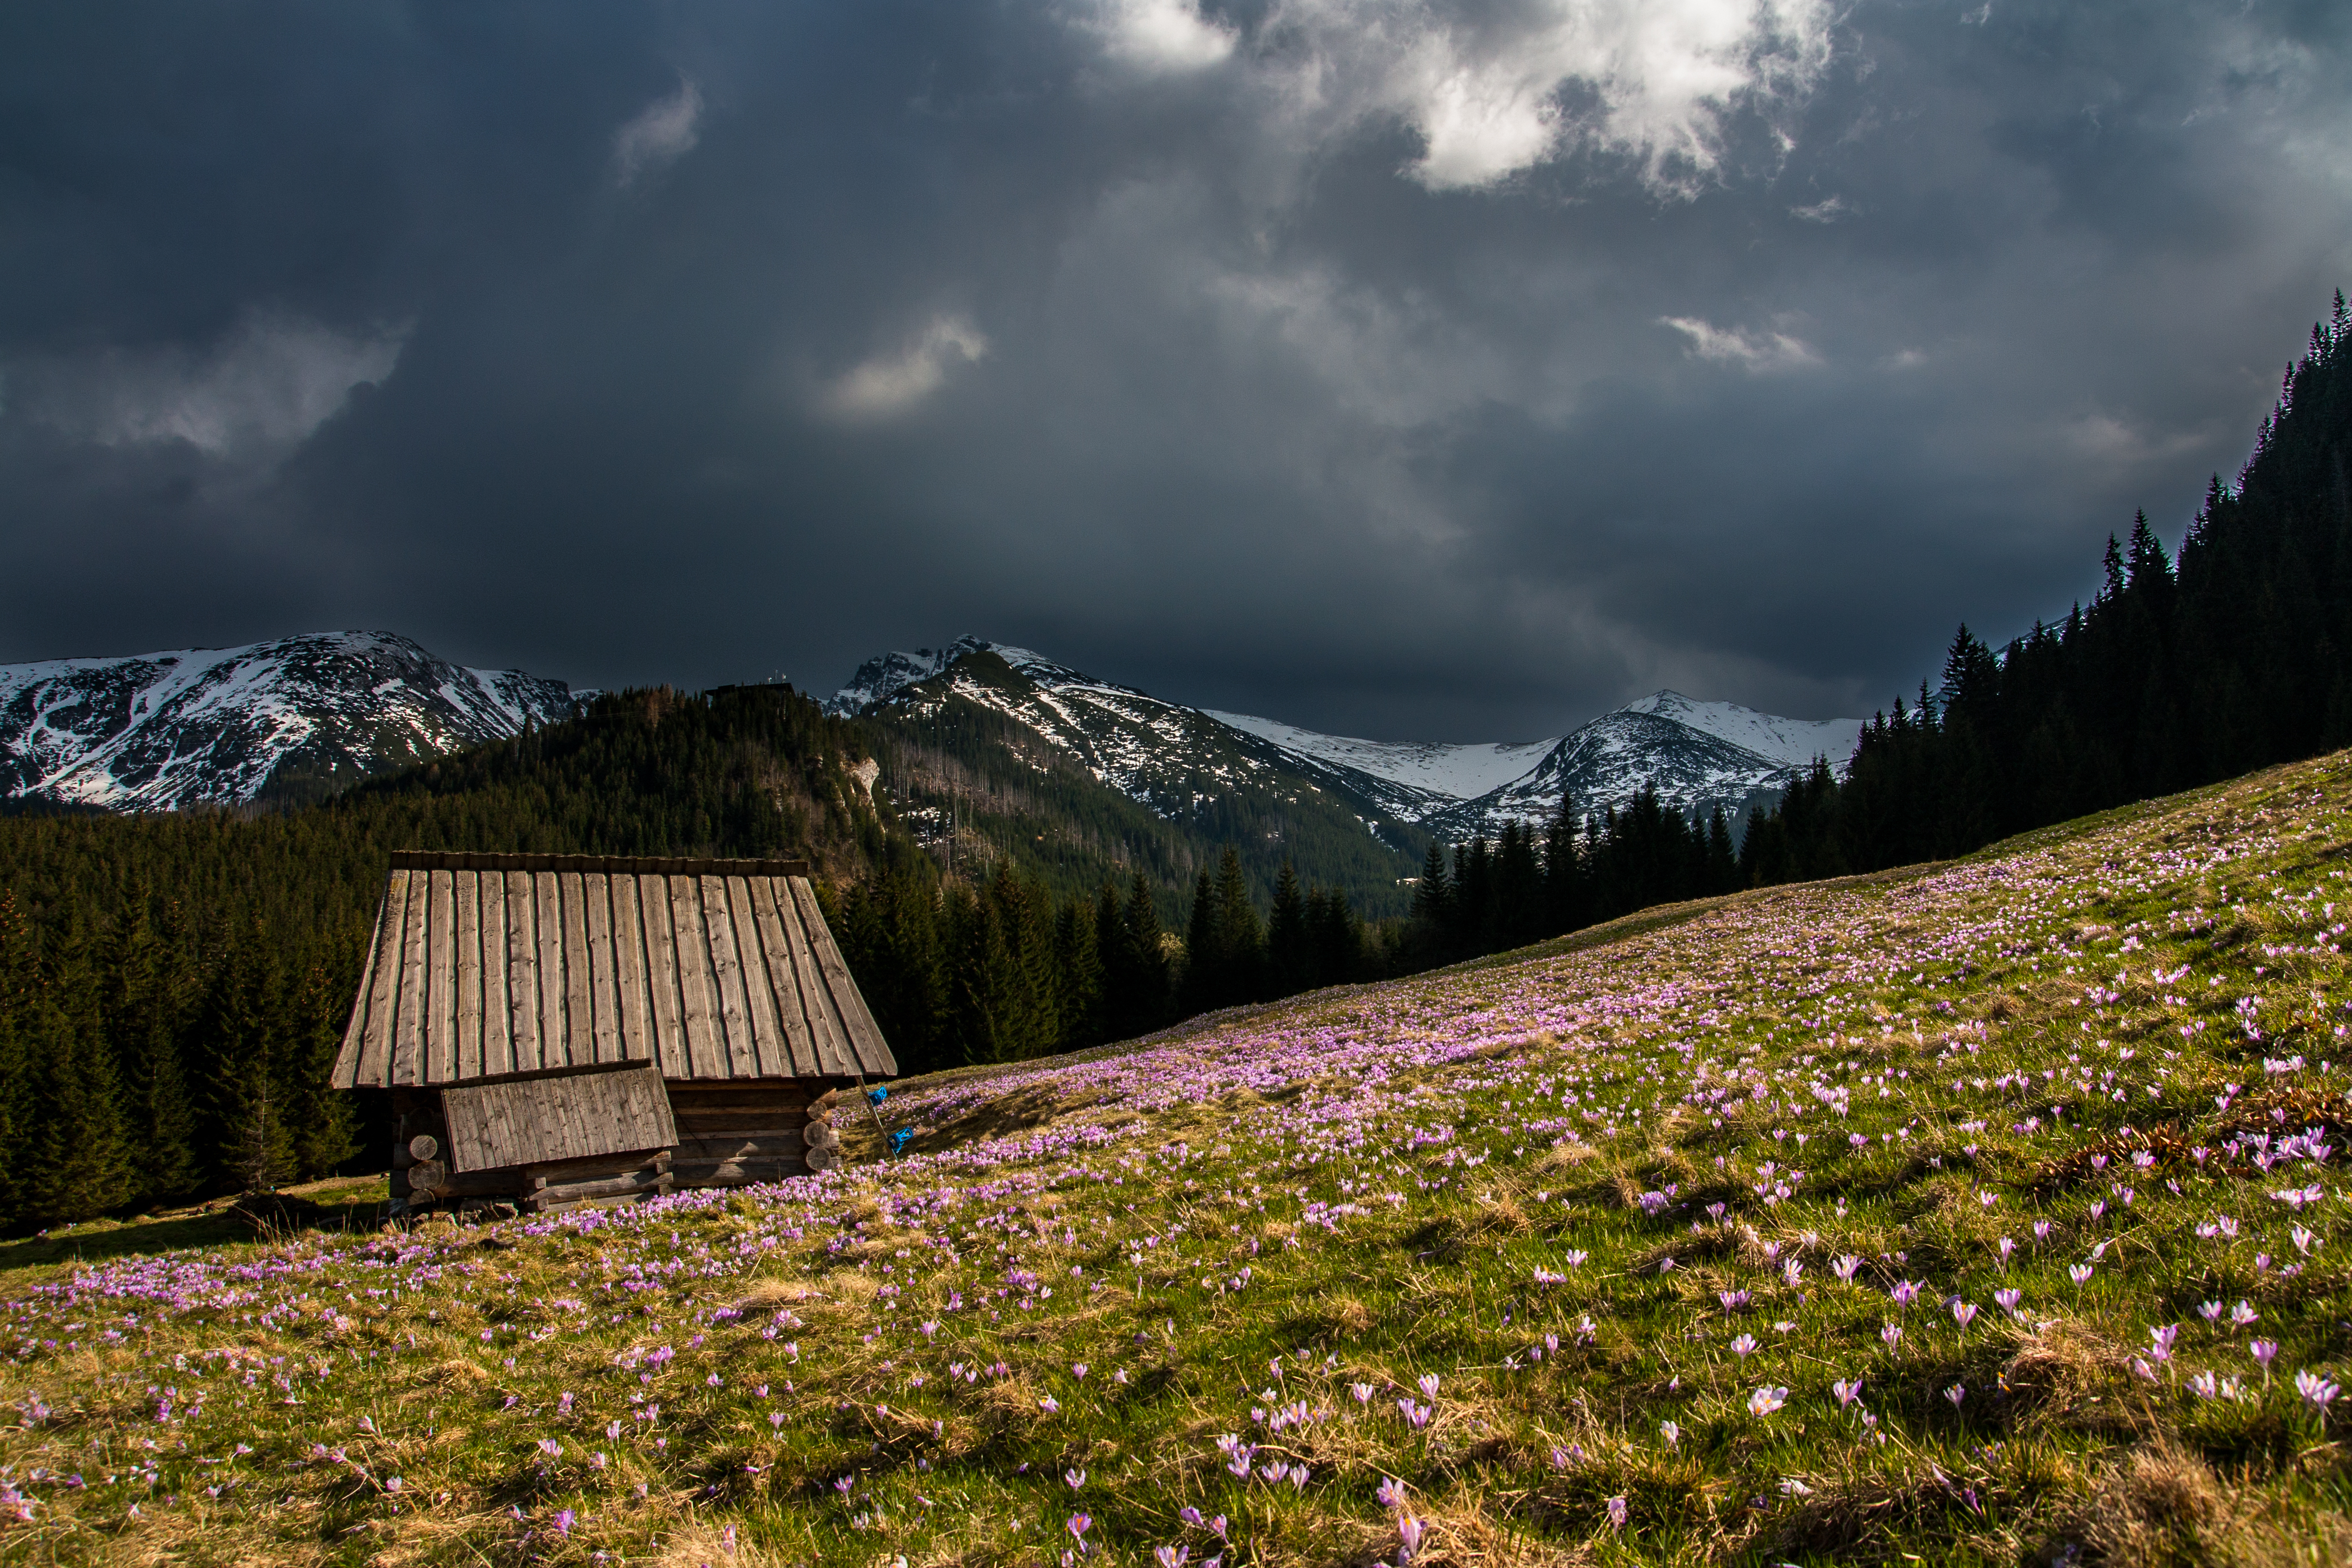
landscape, tree, nature, forest, grass, wilderness, mountain, cloud, plant, sky, field, meadow, sunlight, morning, leaf, hill, flower, barn, valley, mountain range, hut, spring, cabin, autumn, weather, highland, ridge, alps, plateau, crocus, rural area, landform, geographical feature, mountainous landforms